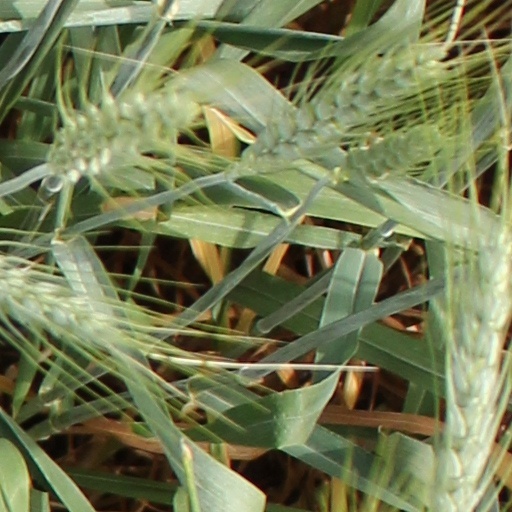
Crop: wheat